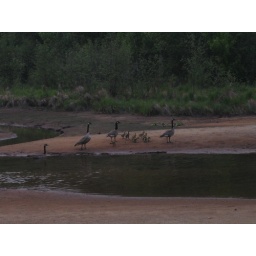
these sand bars are usually covered in water